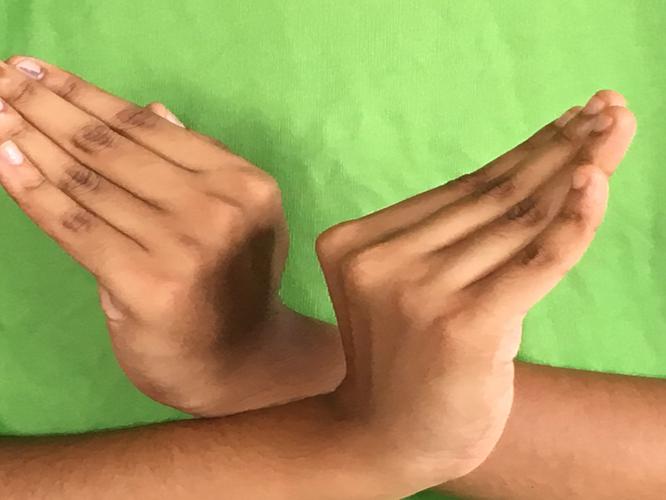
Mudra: Nagabandha
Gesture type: double_hand